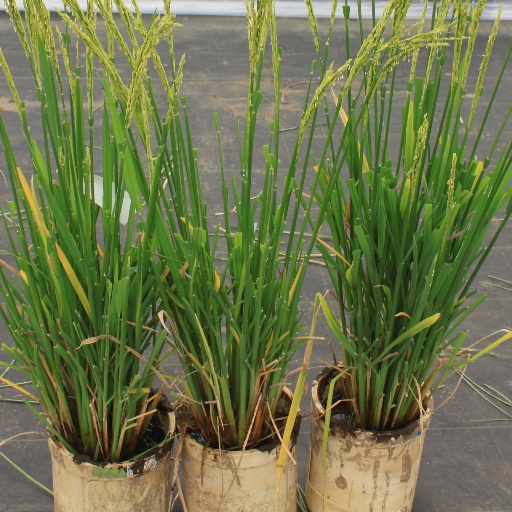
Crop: rice